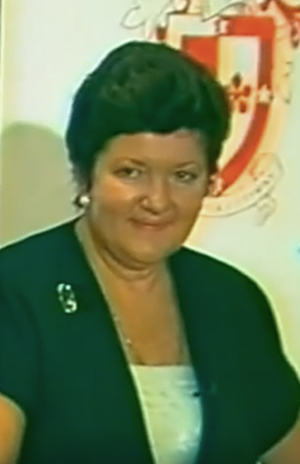
Joan Elizabeth Kirner, est une femme politique australienne, qui a été la 42ᵉ Premier ministre du Victoria, la première femme à occuper ce poste pendant deux ans avant le raz-de-marée électoral qui portera les libéraux au pouvoir.